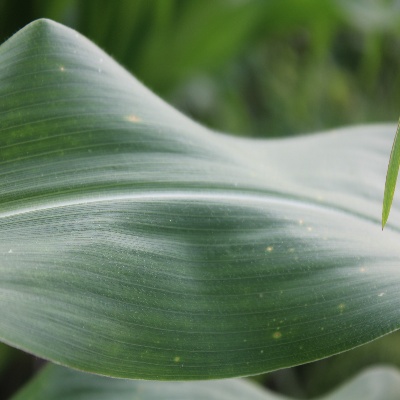
Crop: Maize
Condition: leaf spot